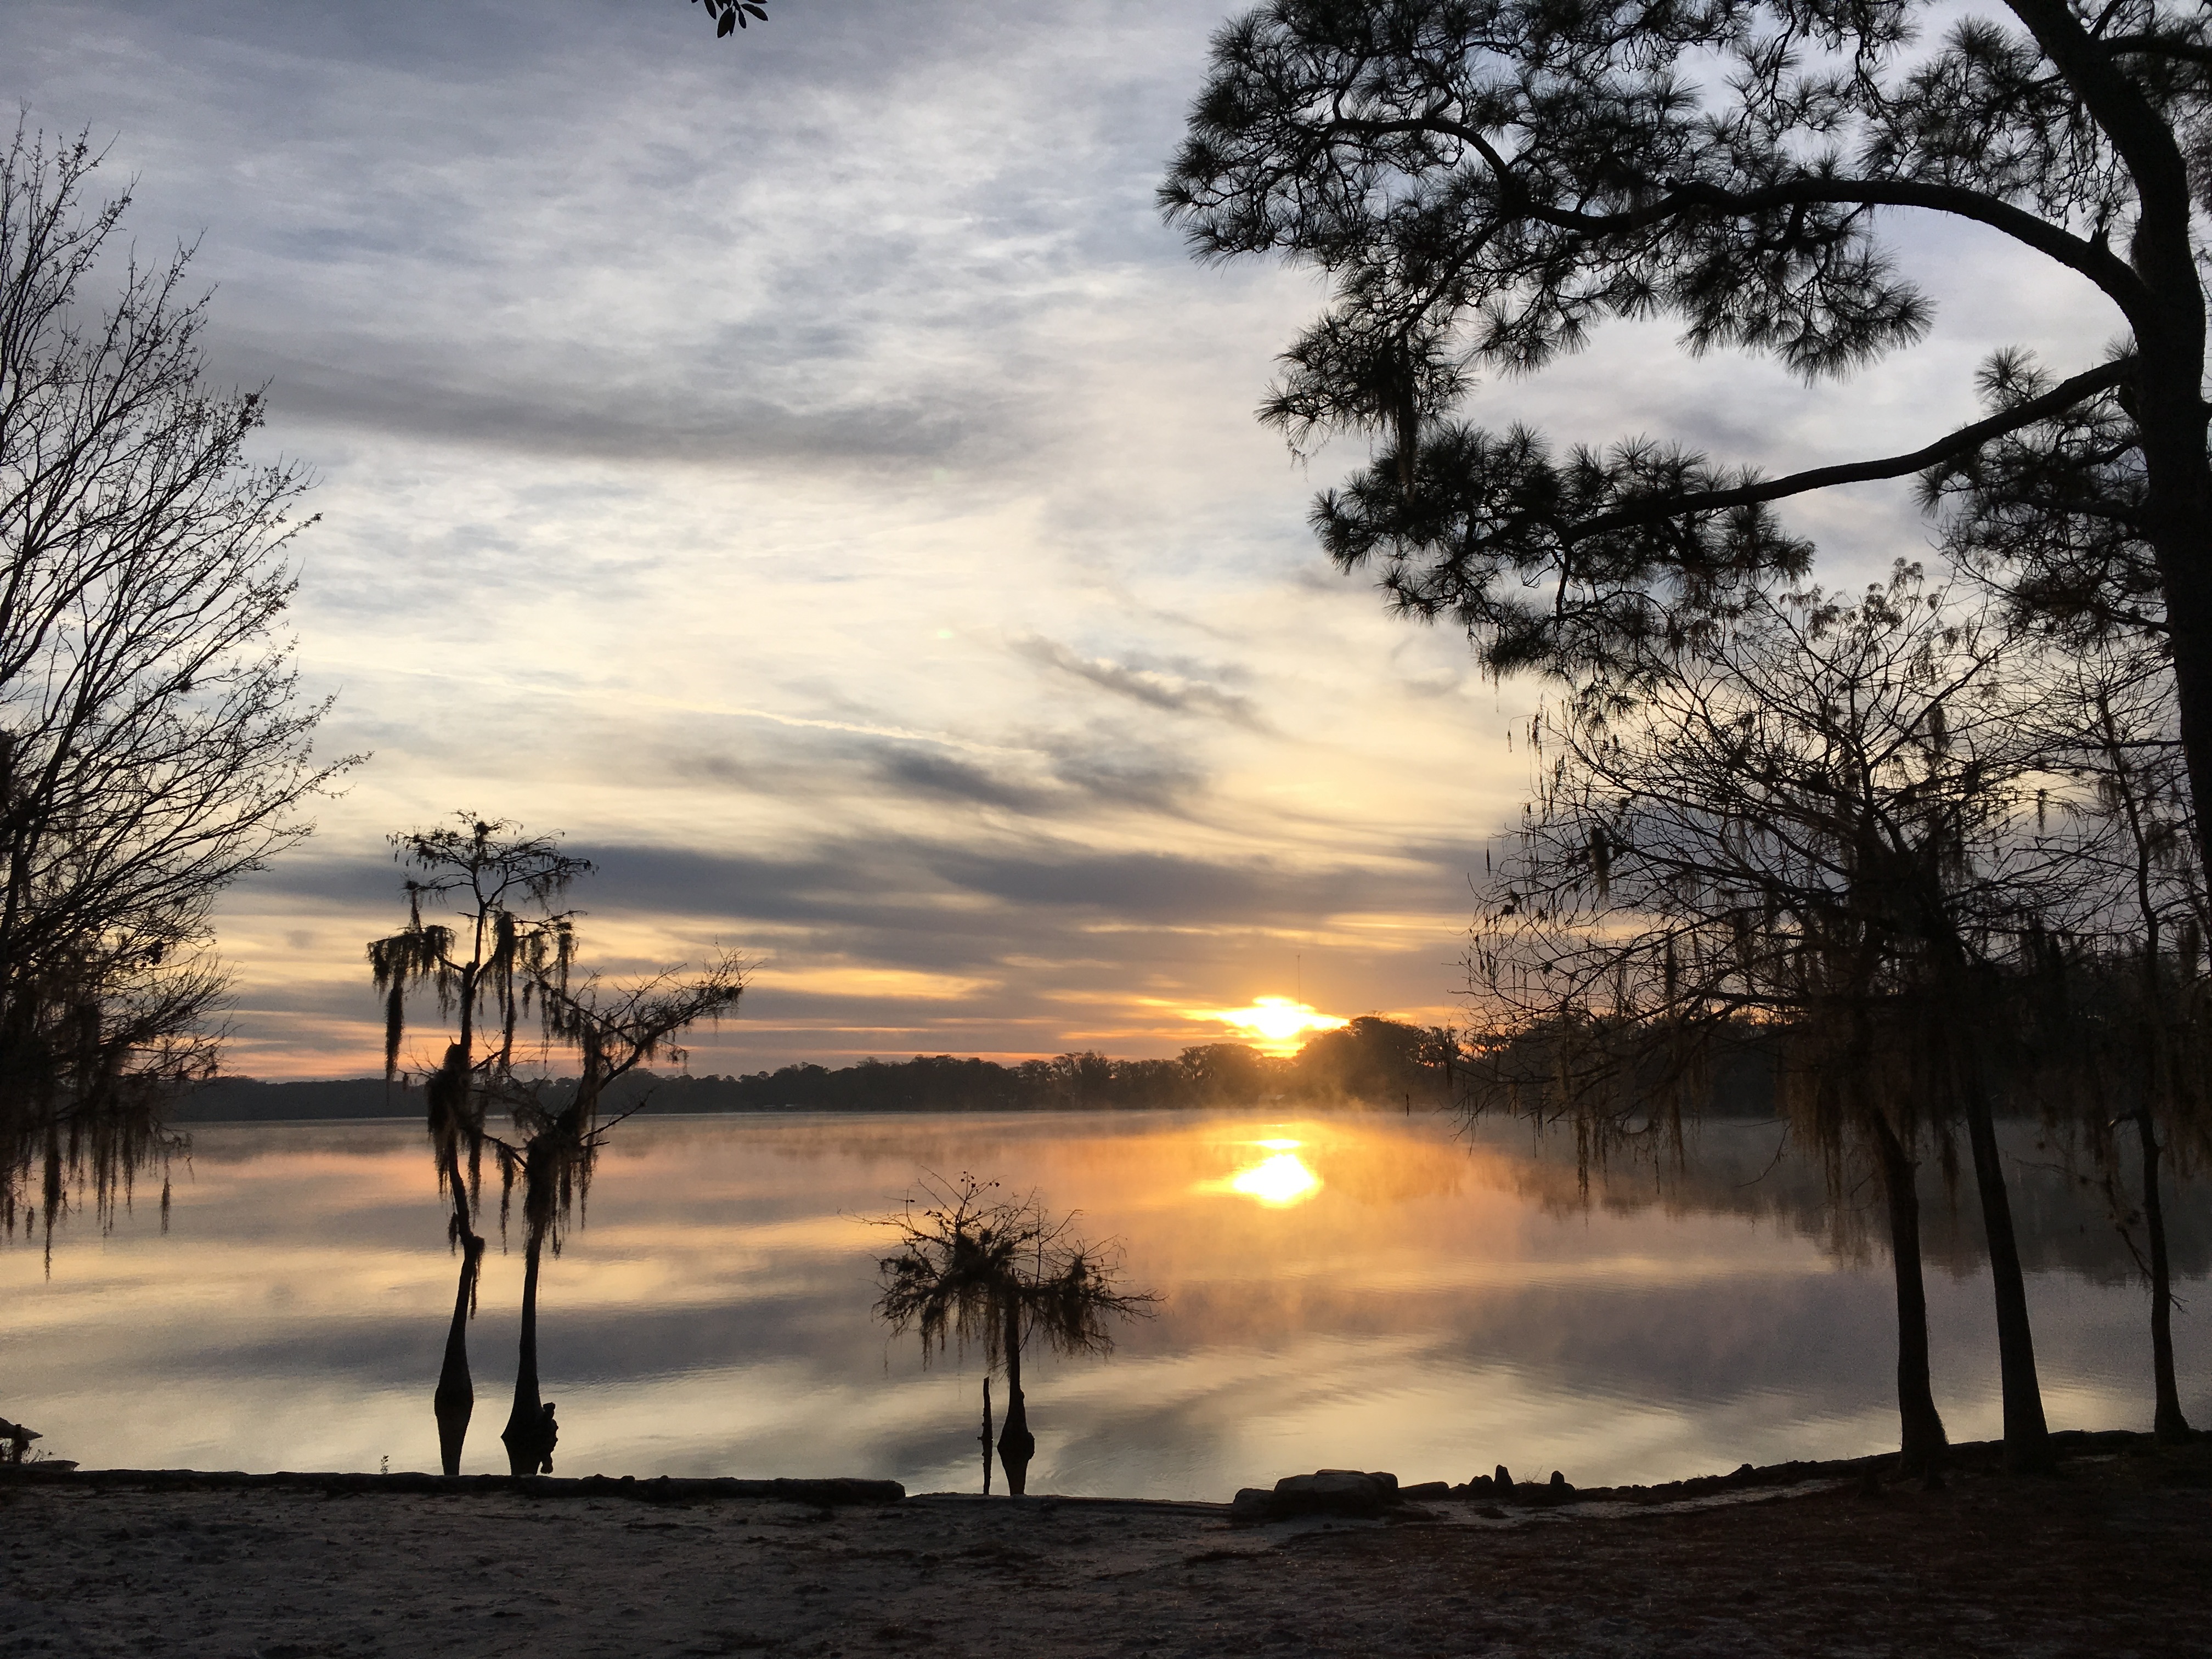
landscape, tree, water, nature, cloud, fog, sunrise, sunset, mist, sunlight, morning, lake, dawn, dusk, evening, park, scenery, outdoors, atmospheric phenomenon, woody plant